Las Vegas

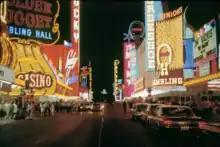
Fremont Street in the late 1960s

During the 1960s, corporations and business tycoons such as Howard Hughes were building and buying hotel-casino properties. Gambling was referred to as "gaming," which transitioned it into a legitimate business. "Learning from Las Vegas", published during this era, asked architects to take inspiration from the city's highly decorated buildings, helping to start the postmodern architecture movement.